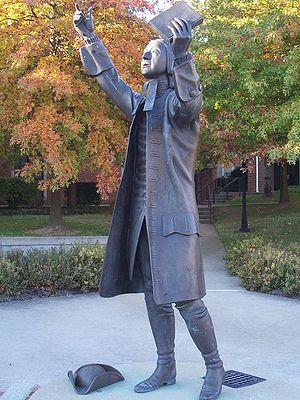
John Wesley; est un religieux, théologien et évangélisateur anglais qui fut le déclencheur d'un mouvement de réveil au sein de l'Église d'Angleterre connu sous le nom de méthodisme.